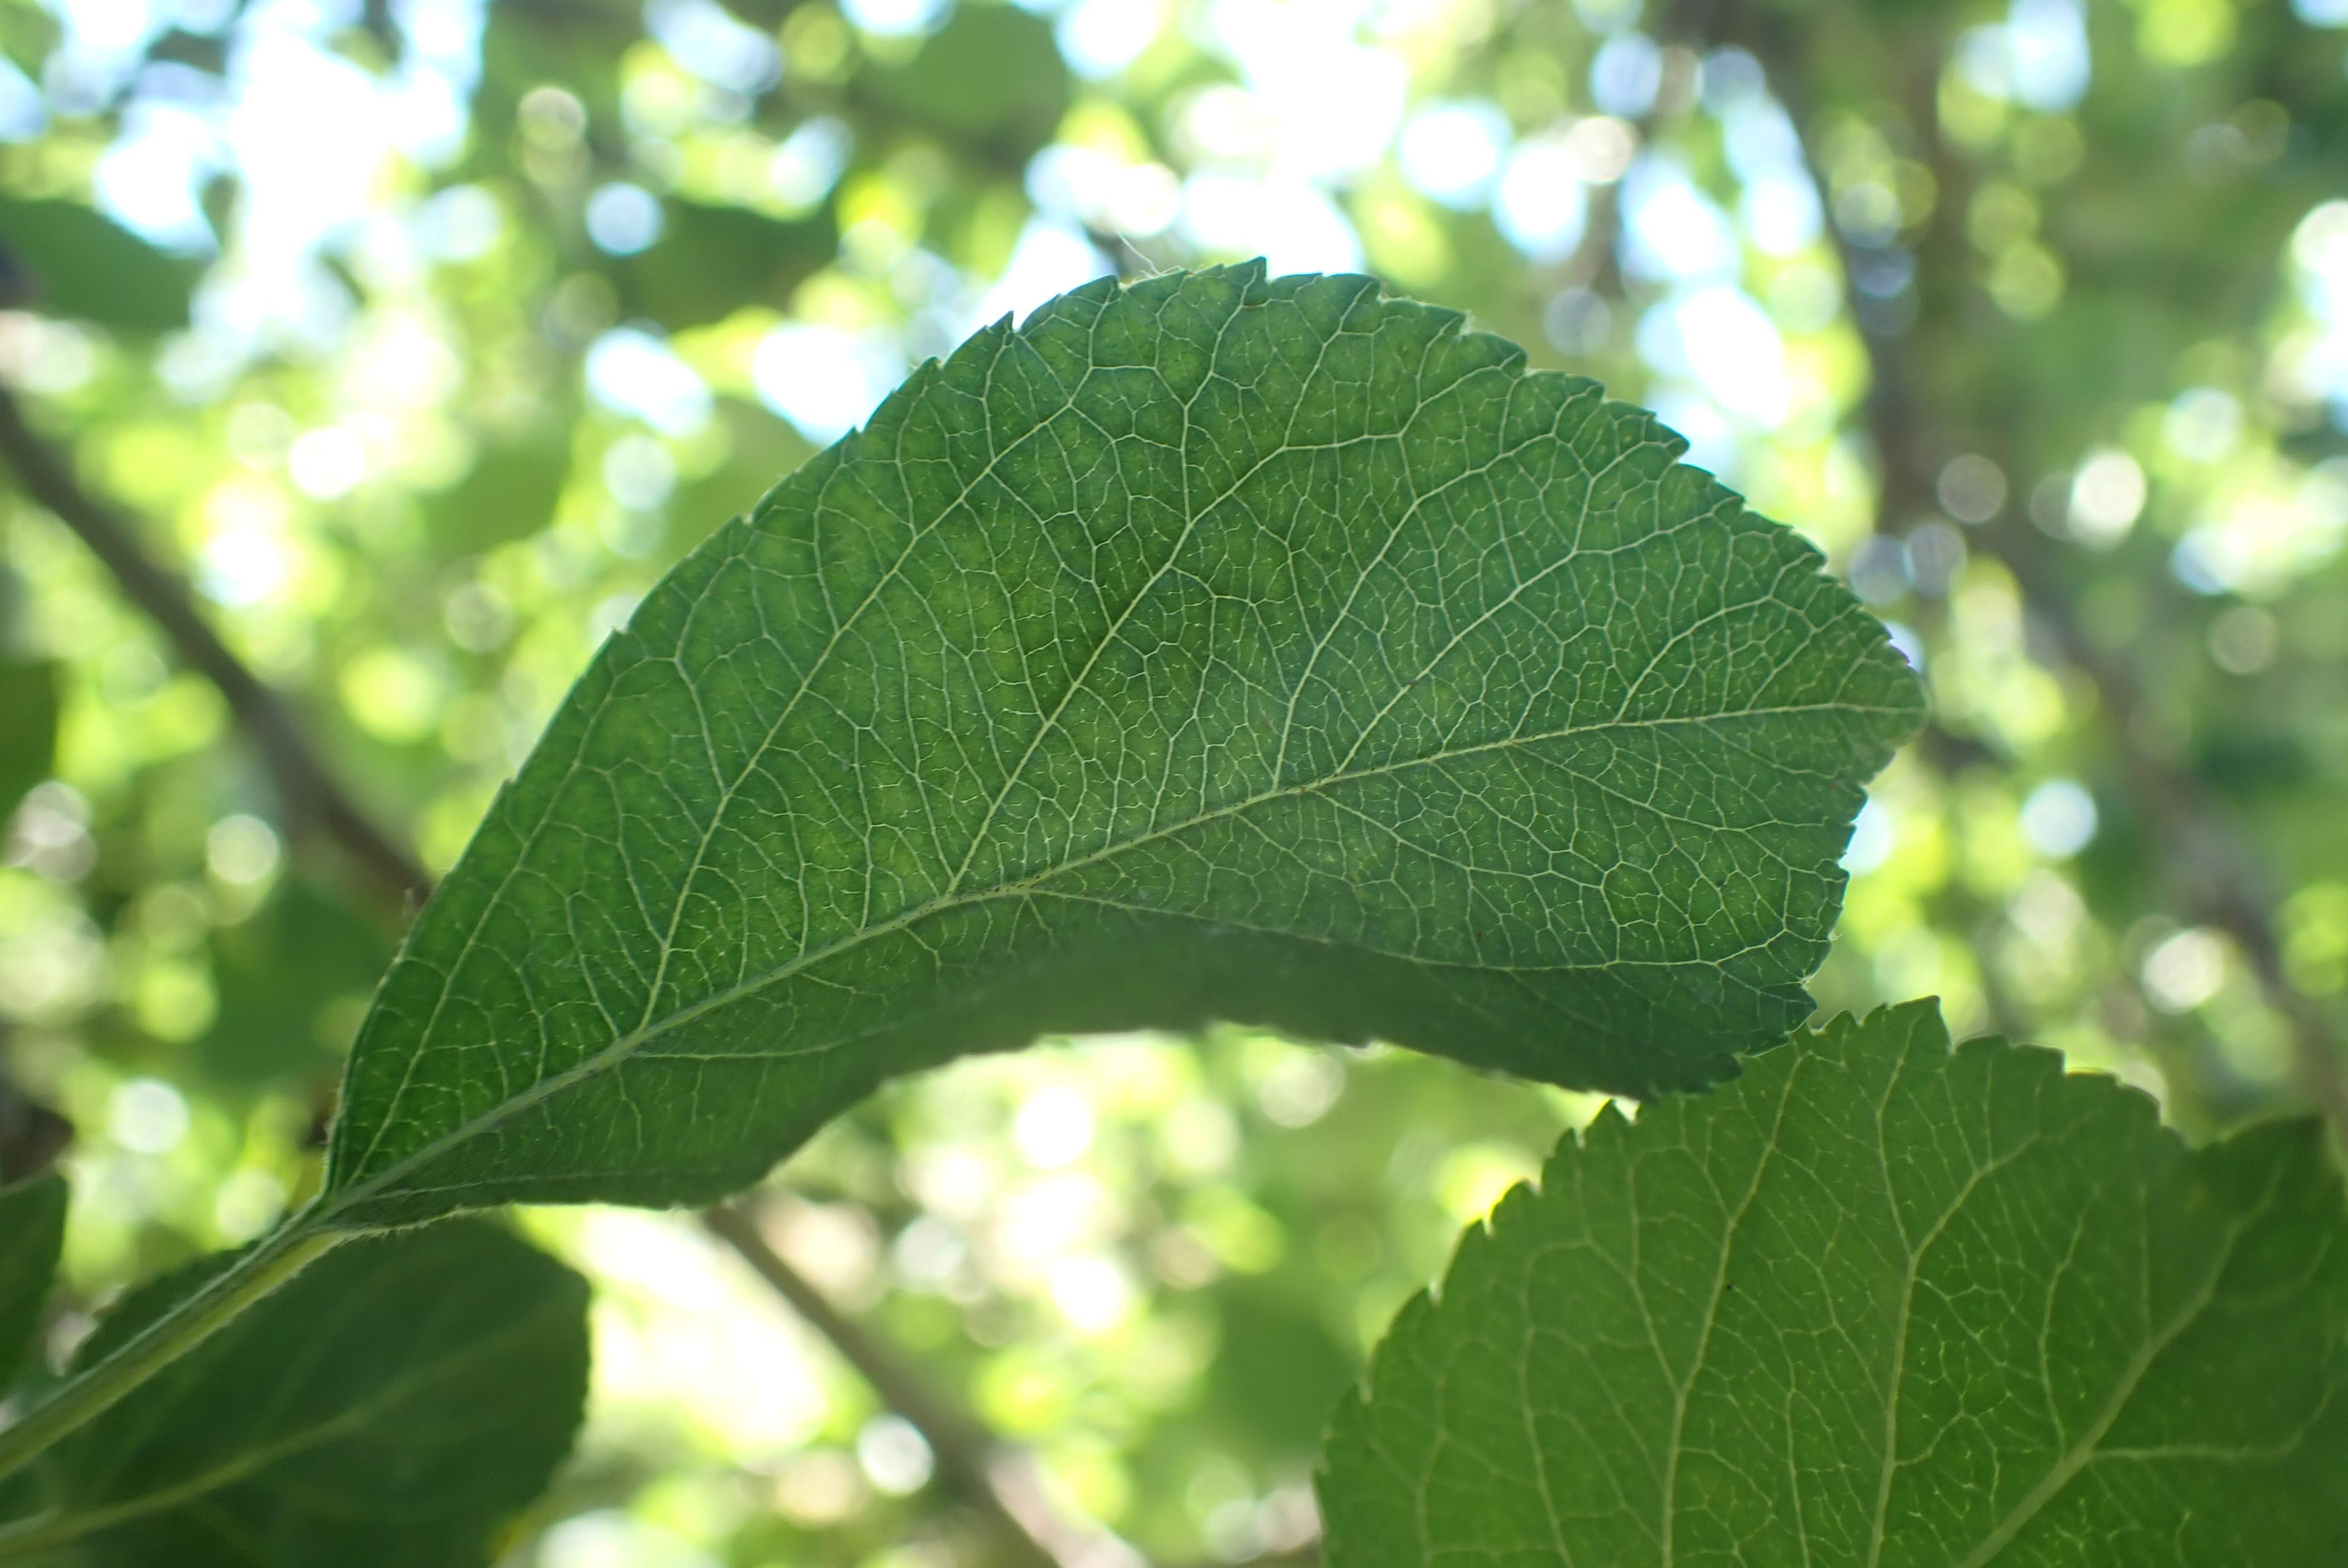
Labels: healthy